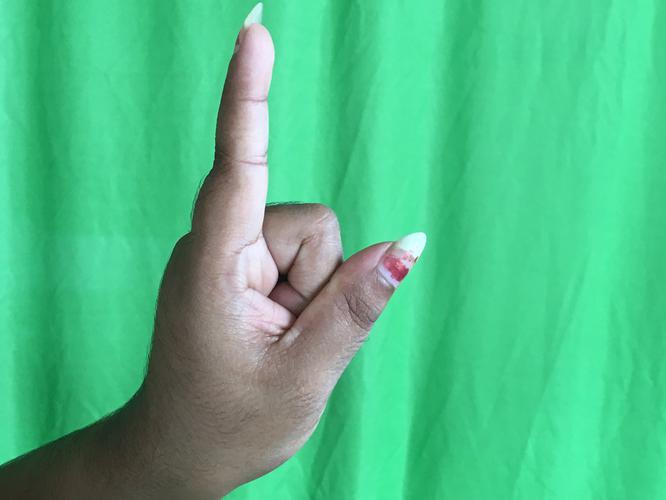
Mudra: Suchi
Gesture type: single_hand